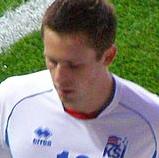
Age: 22